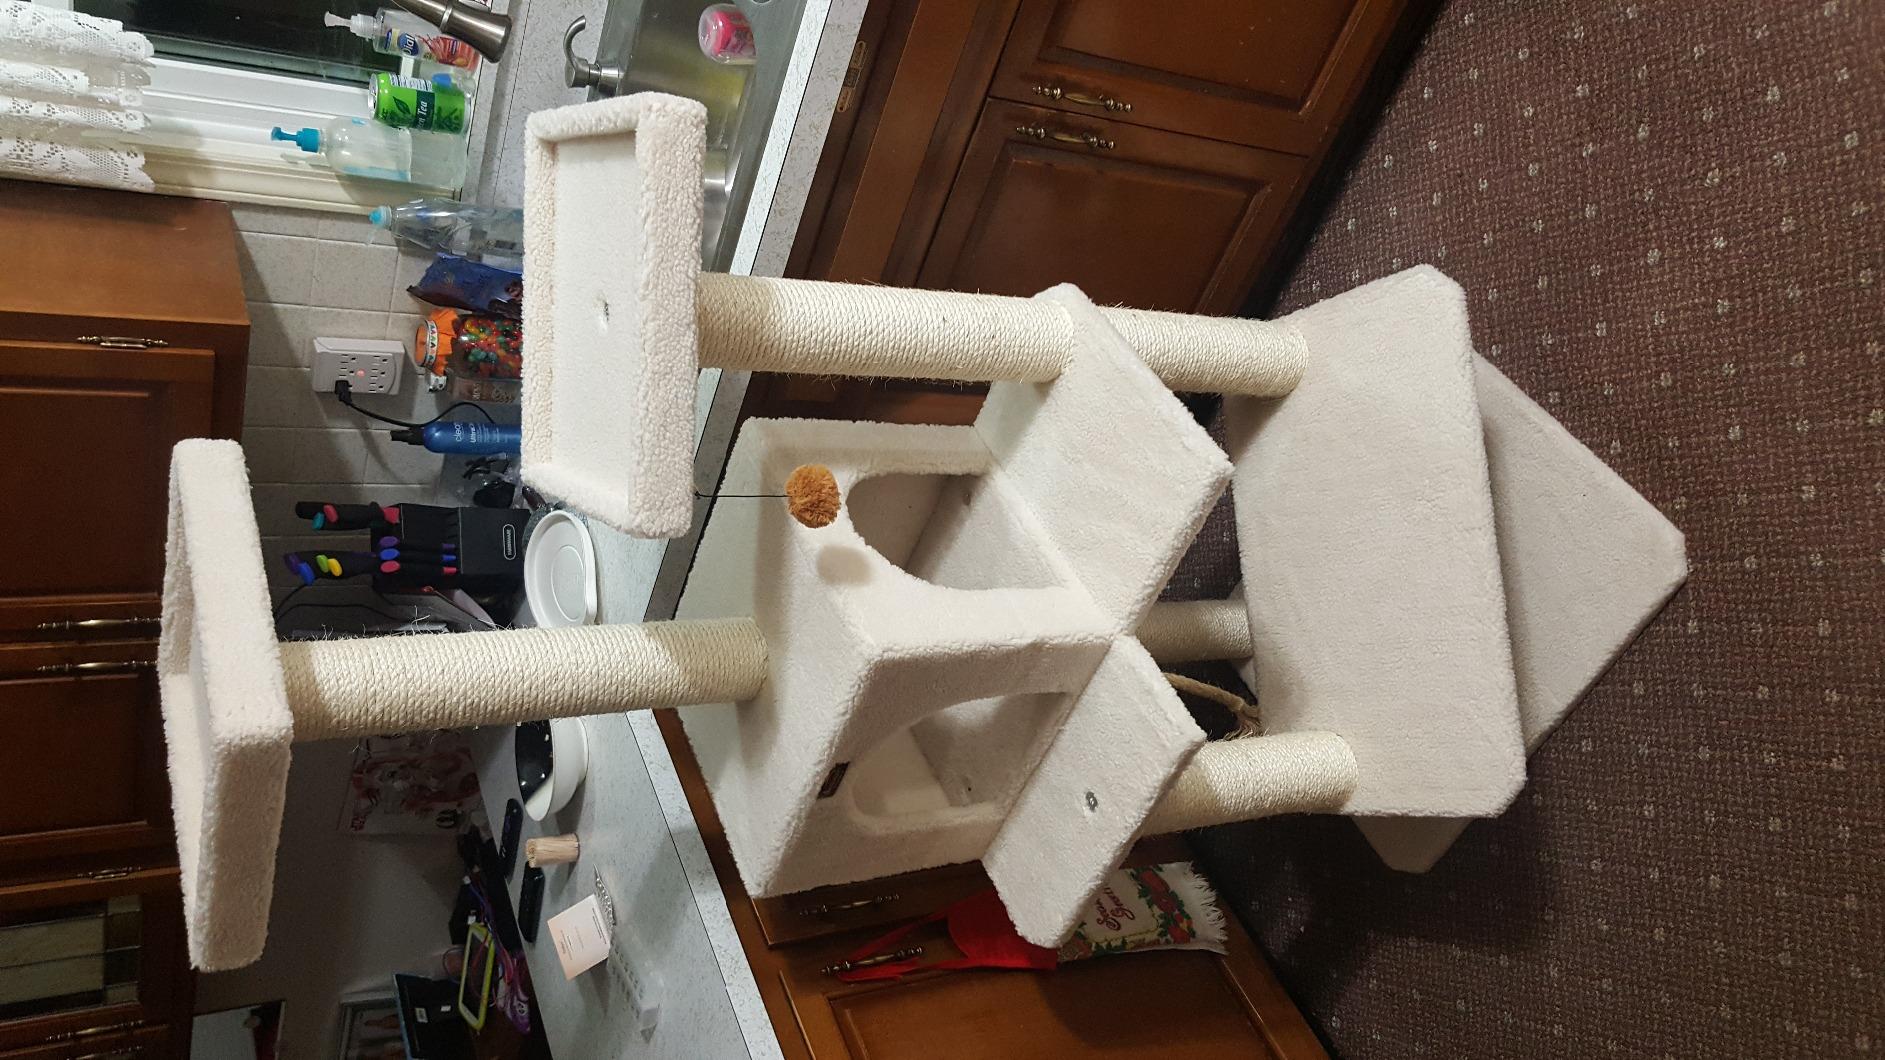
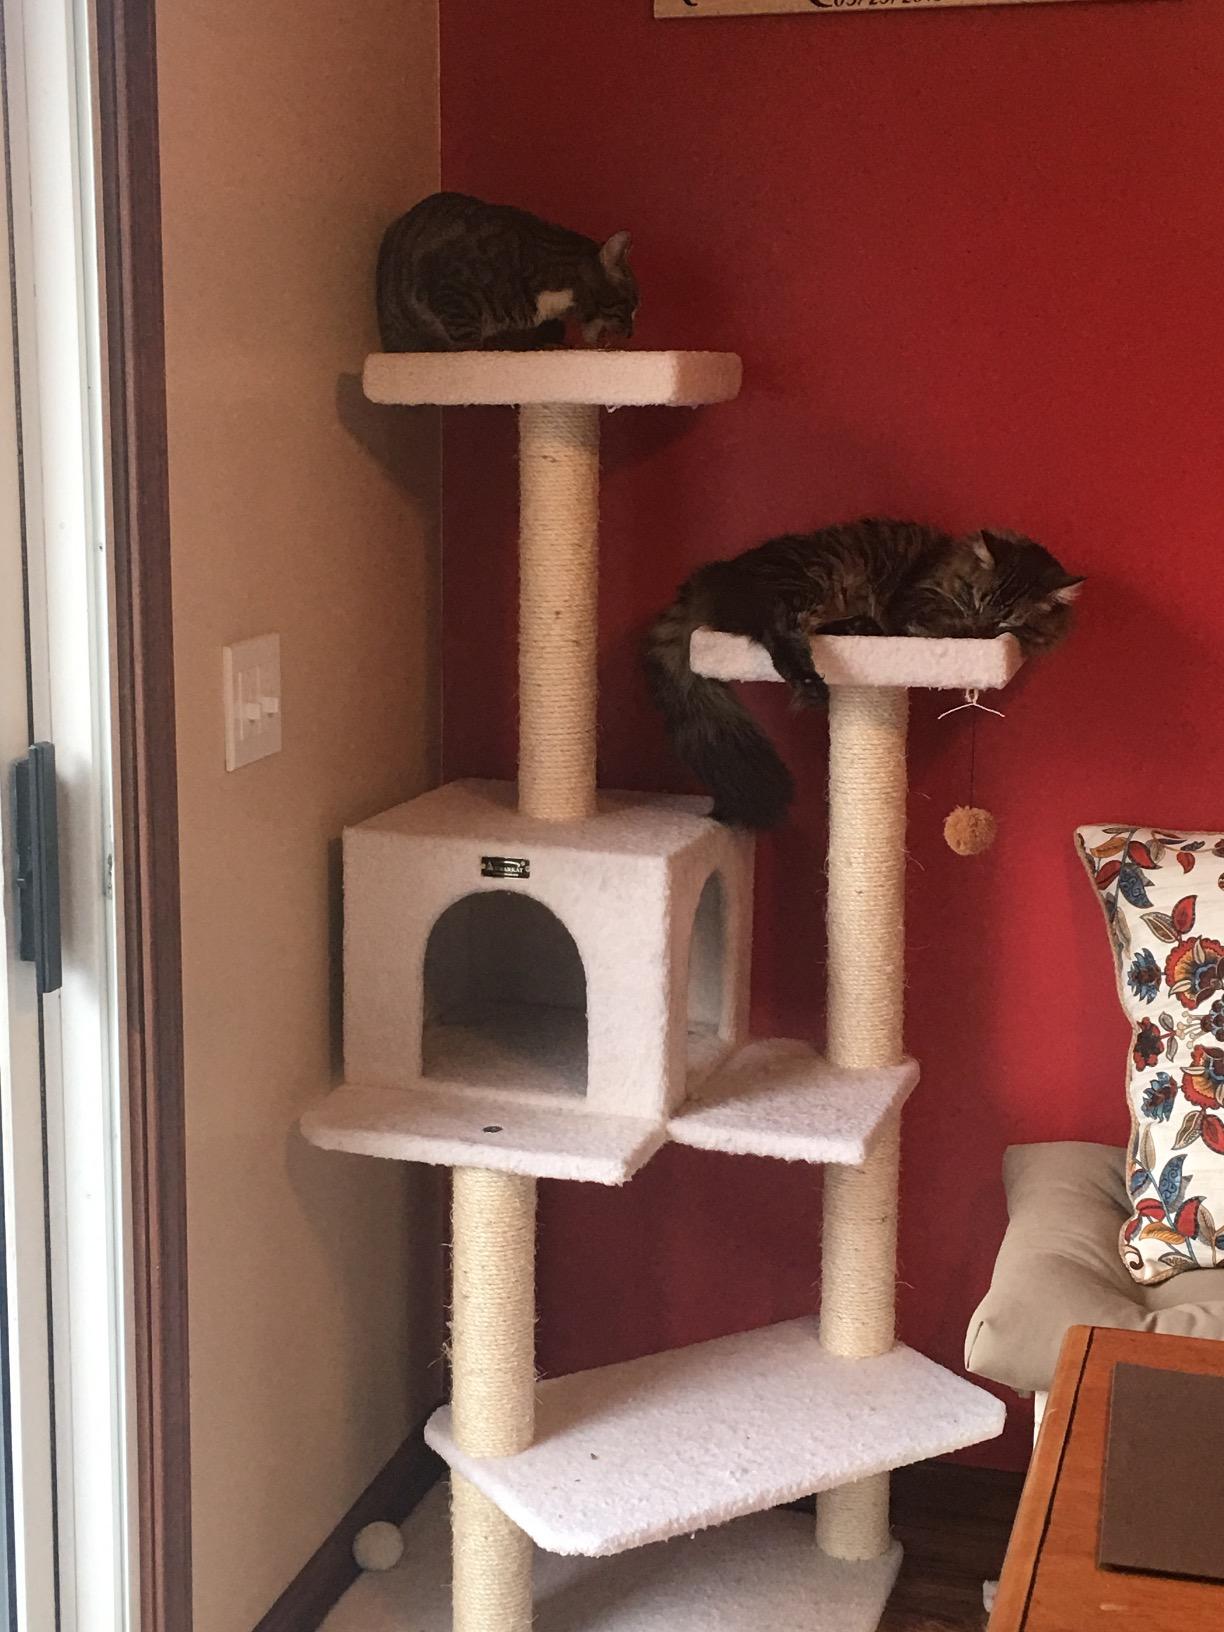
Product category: items_cat tree
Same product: yes